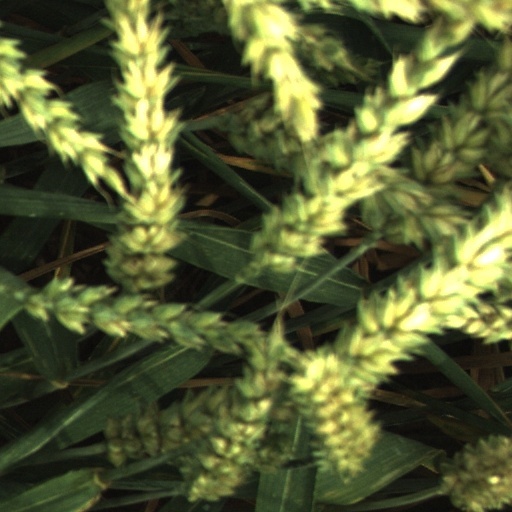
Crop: wheat